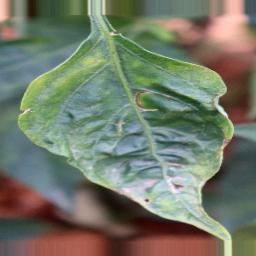
Label: mites_and_trips